Ryan Sweeting

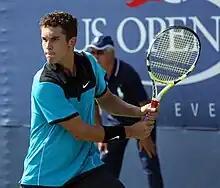
Sweeting at the 2009 US Open

Ryan Sweeting (born July 14, 1987) is an American former professional tennis player.